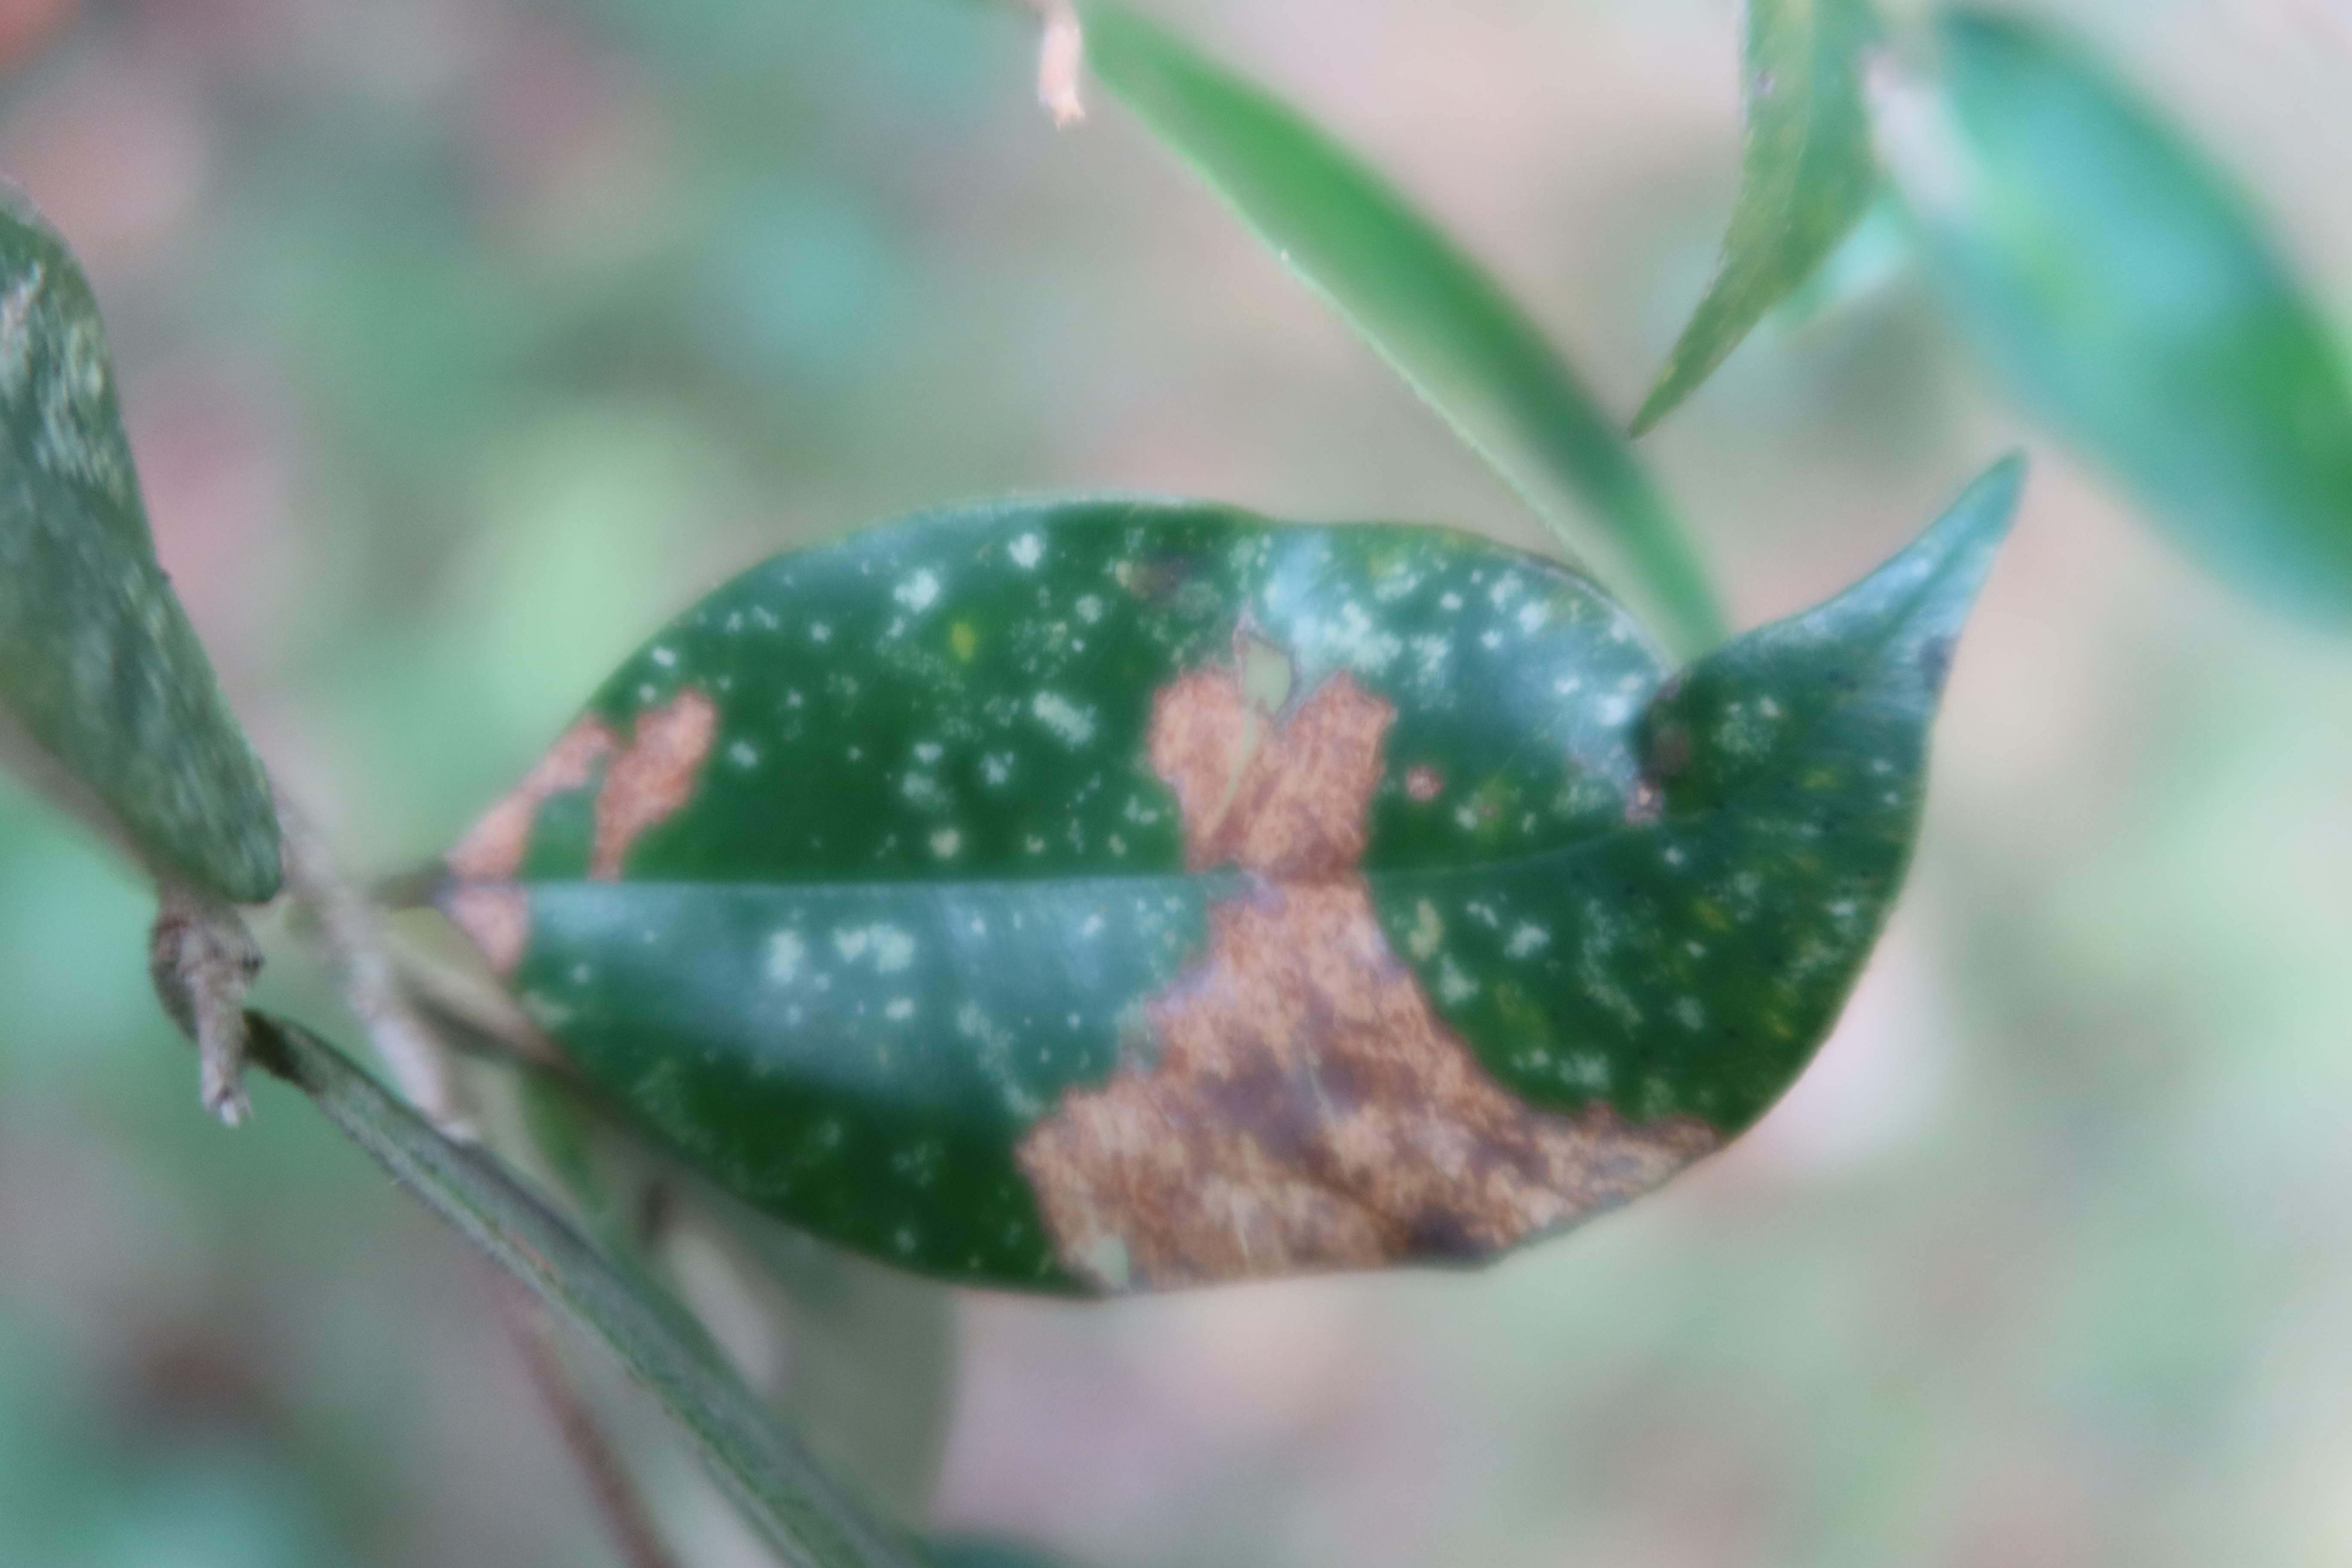
Label: Black spots